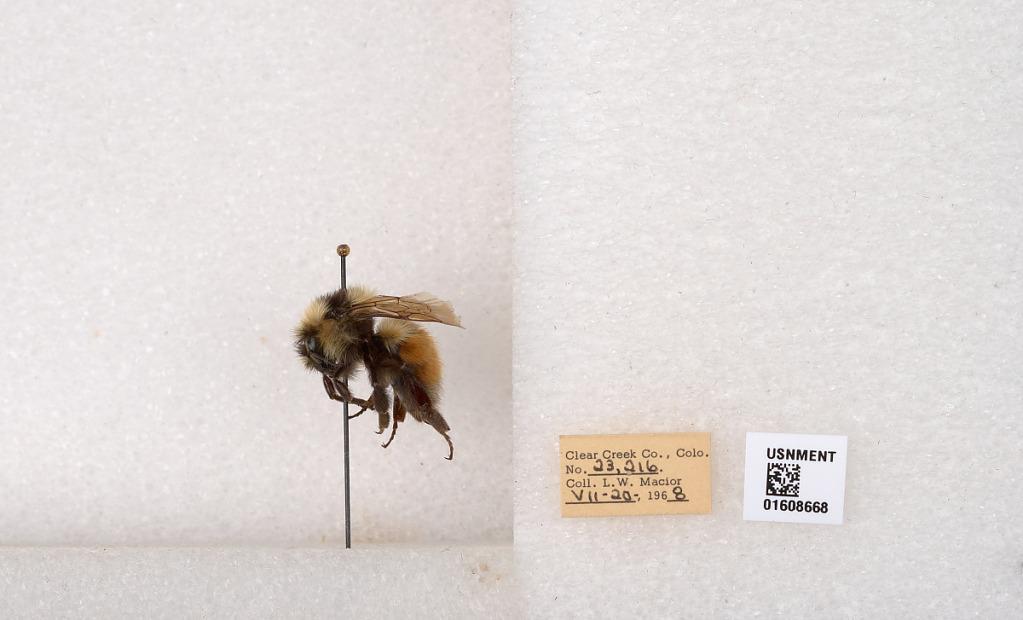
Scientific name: Bombus (Pyrobombus) sylvicola Kirby
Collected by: L. Macior
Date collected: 1968-7-20
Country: United States
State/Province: Colorado
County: Clear Creek
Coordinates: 39.6891, -105.644